Emirate of Abu Dhabi

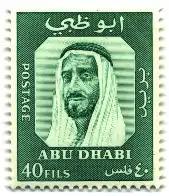
Sheikh Zayed bin Sultan Al Nahyan, the emir of Abu Dhabi and founder of the federation (stamp from 1967)

His brother, Sheikh Zayed bin Sultan Al Nahyan, saw that oil wealth had the potential to transform Abu Dhabi. The ruling Nahyan family decided that Sheikh Zayed should replace his brother as ruler and carry out his vision of developing the country. On August 6, 1966, with the assistance of the British, Zayed became the new ruler.